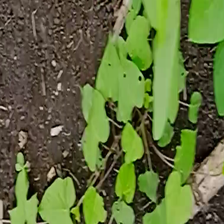
Weed species: Obscure_morning _glory(Ipomoea obscura)